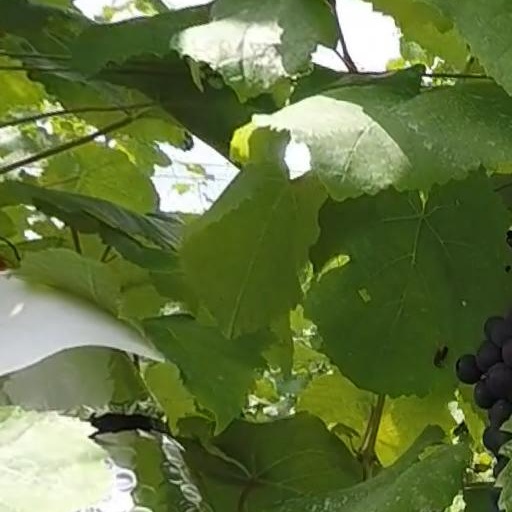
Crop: grape